The Rocky Horror Picture Show

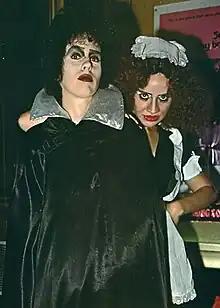
D. Garrett Gafford and Terri Hardin, Tiffany Theater Hollywood, 1978

On Halloween in 1976, people attended in costume and talked back to the screen, and by mid-1978, "Rocky Horror" was playing in over 50 locations on Fridays and Saturdays at midnight. Newsletters were published by local performance groups, and fans gathered for "Rocky Horror" conventions. By the end of 1979, there were twice-weekly showings at over 230 theatres. The National Fan Club was established in 1977 and later merged with the International Fan Club. The fan publication "The Transylvanian" printed a number of issues, and a semi-regular poster magazine was published as well as an official magazine.